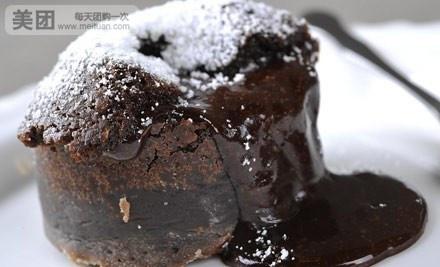
Label: suffle